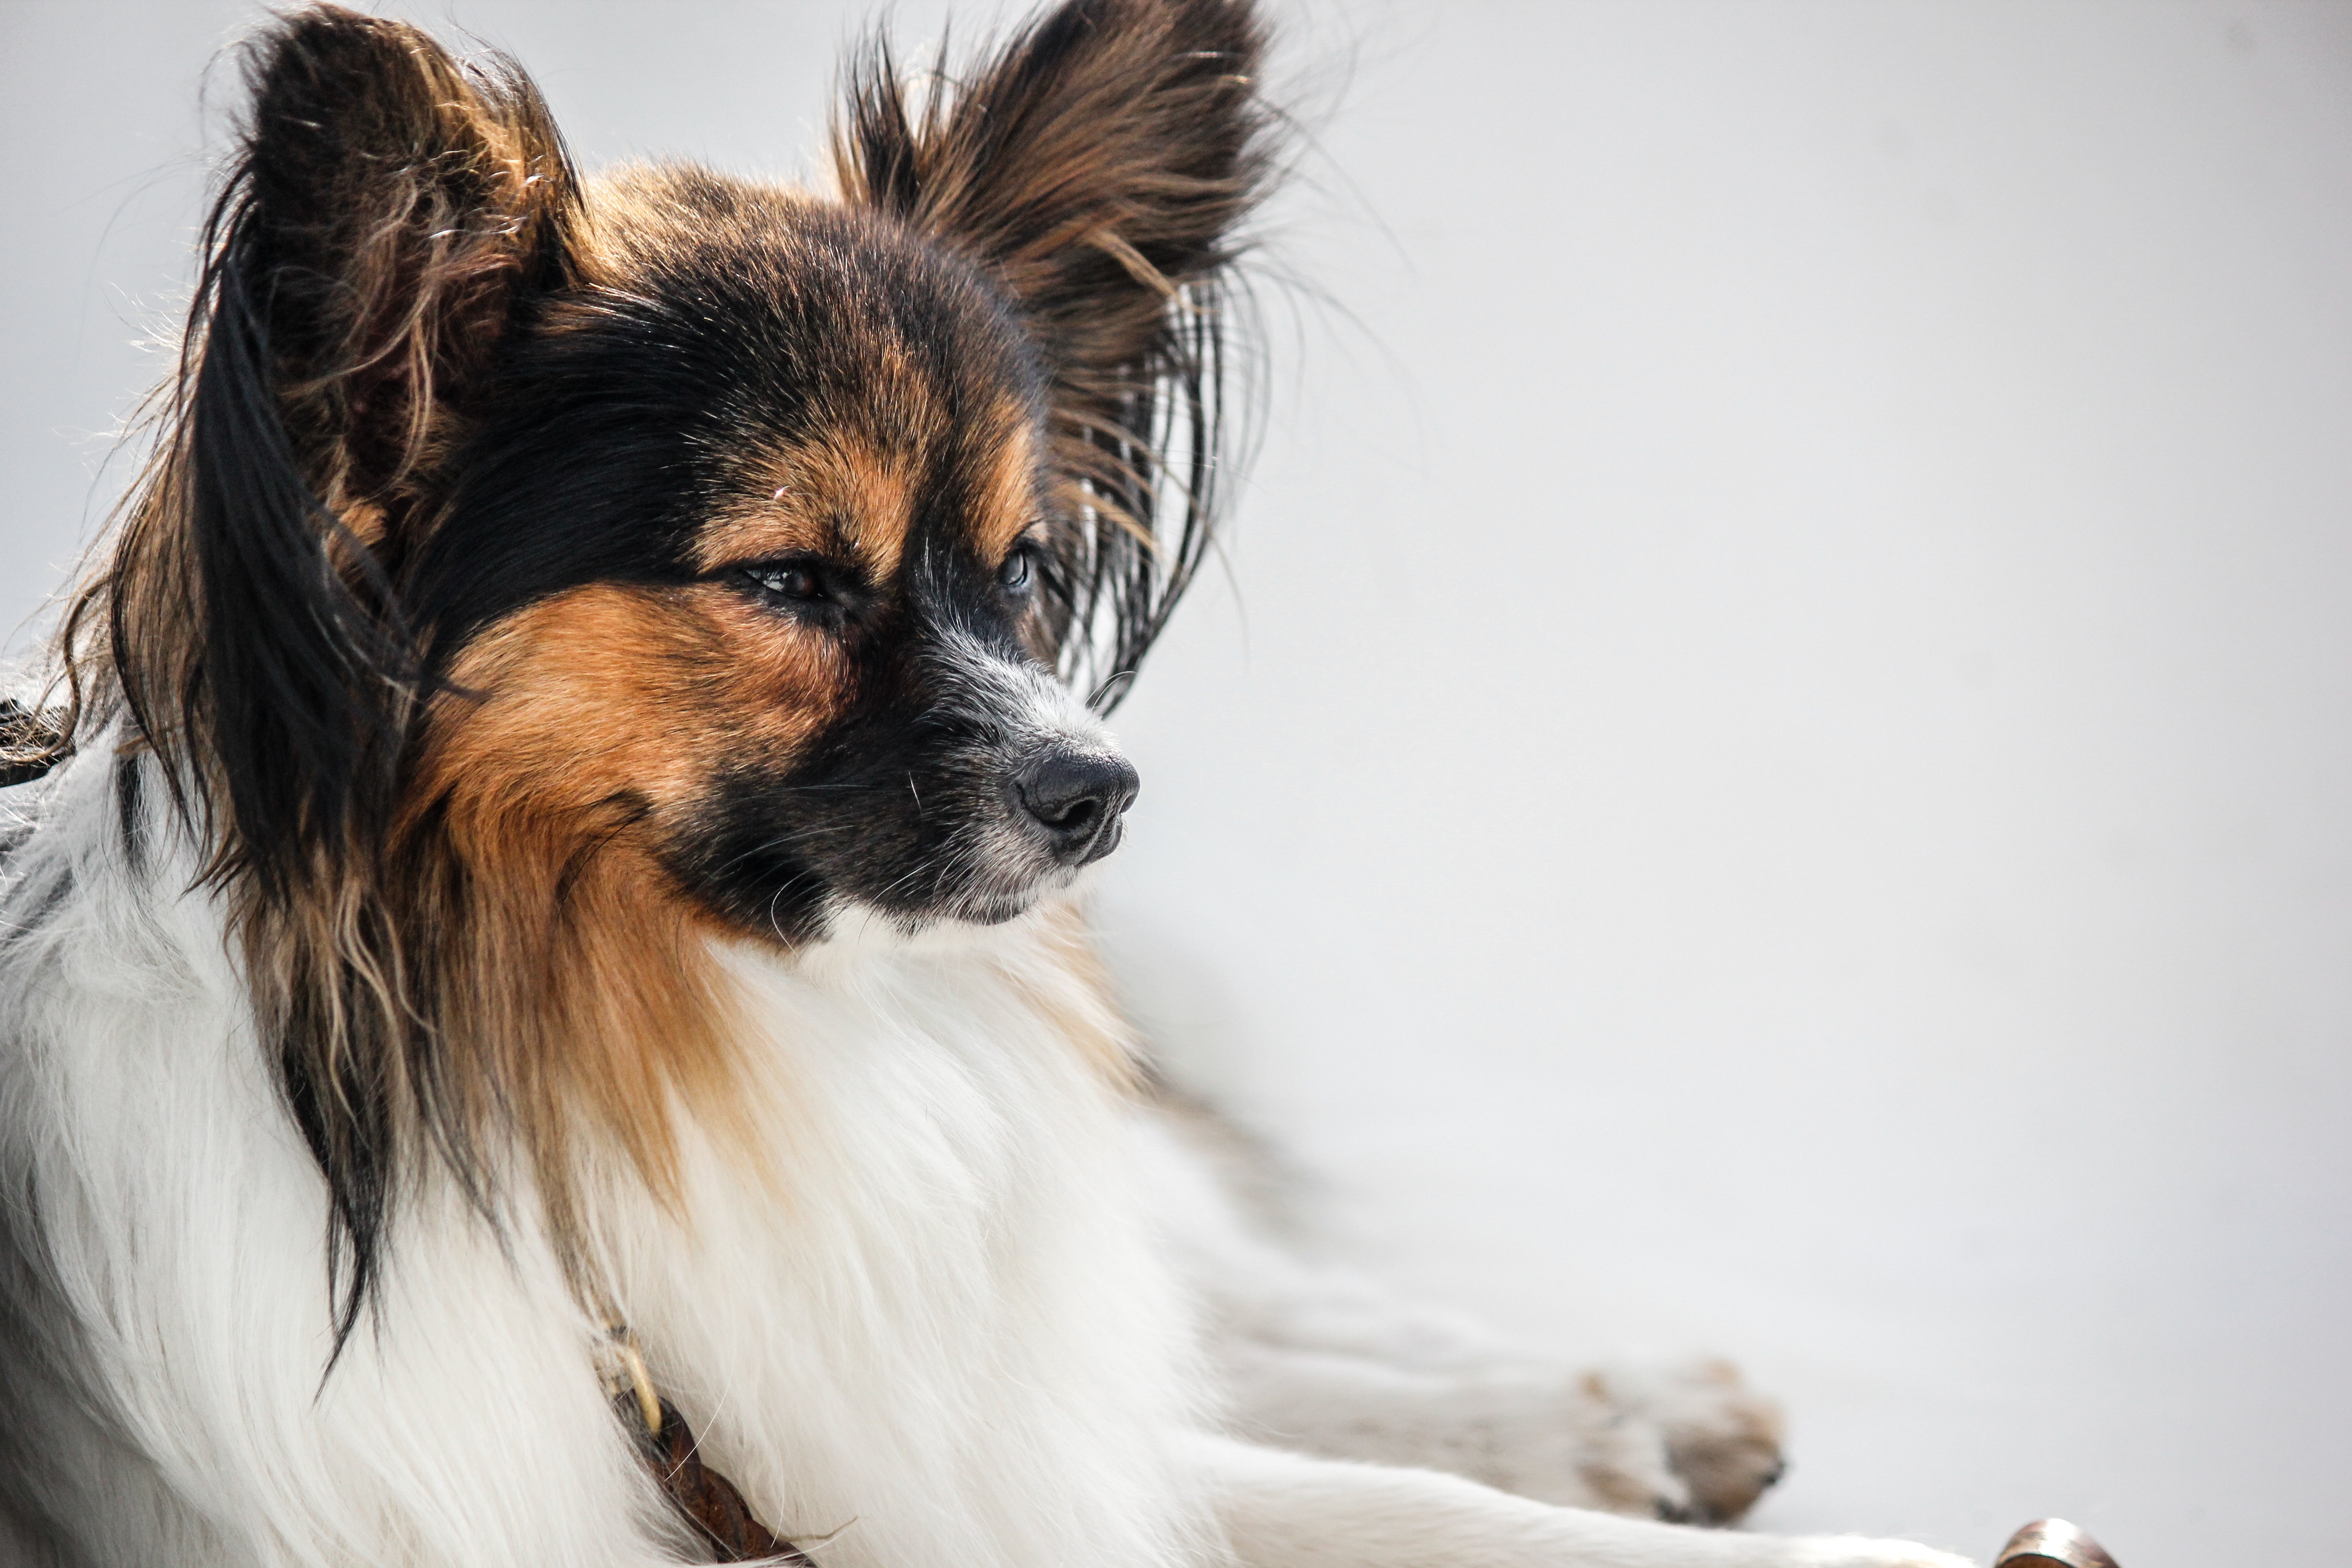
dog, animal, pet, mammal, thoroughbred, vertebrate, papillon, dog breed, white background, small dog, shetland sheepdog, dog like mammal, phalene, prick ears